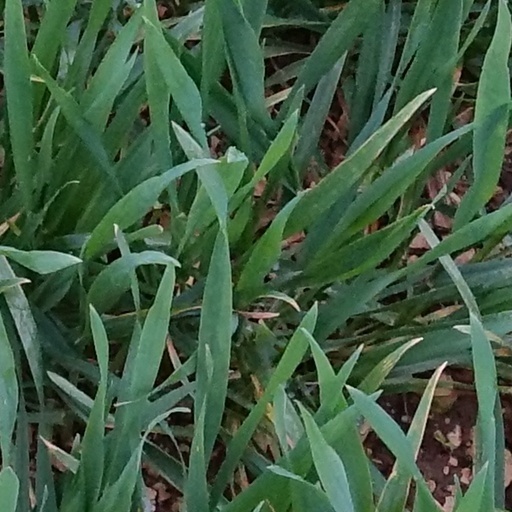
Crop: wheat